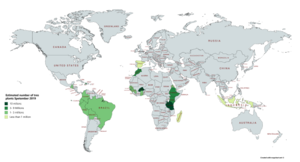
Estimated number of tres plants Spetember 2019
Ecosia est un moteur de recherche solidaire allemand. Il reverse 80 % de ses bénéfices selon un programme de reforestation présent partout dans le monde. Ecosia plante des arbres au Burkina Faso, au Pérou, en Tanzanie, à Madagascar et dans douze autres pays. L’entreprise, certifiée B corporation, travaille avec différents partenaires dont WeForest et OZG au Burkina Faso, PUR Projet au Pérou et Eden Projects à Madagascar. En juillet 2020, Ecosia passe la barre des 100 millions d'arbres plantés à travers le monde depuis sa création, ce qui représente plusieurs milliards de recherches au total, à raison de 45 recherches en moyenne pour planter un arbre.